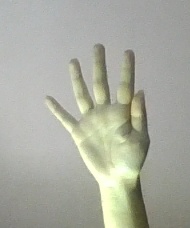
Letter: sheen